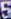
Number: 5